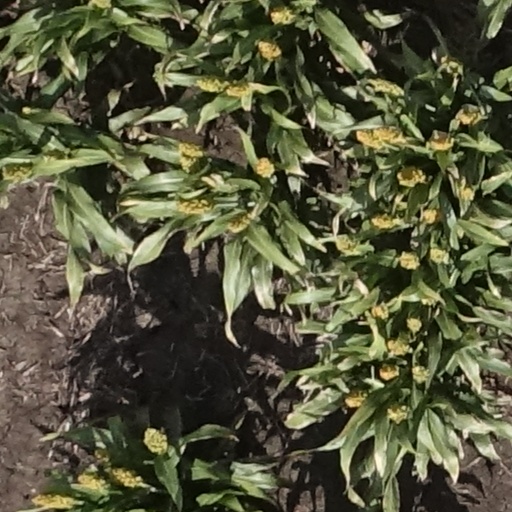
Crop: sorghum